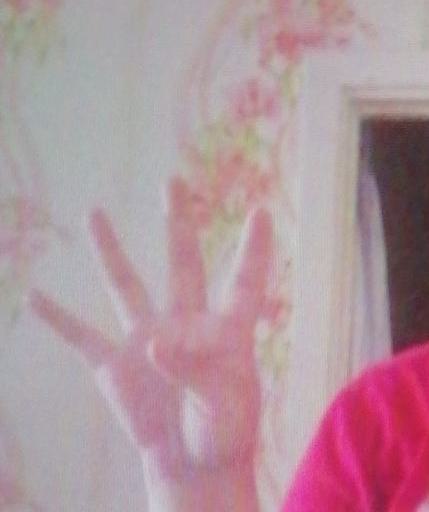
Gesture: four